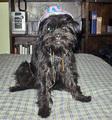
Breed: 200-n000012-affenpinscher